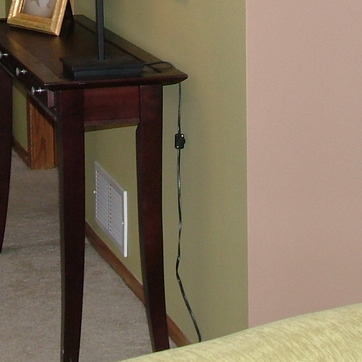
Material: plastic